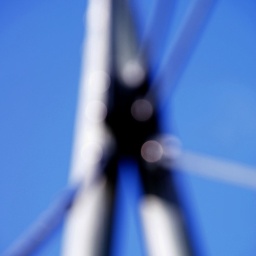
Foot bridge over the river Severn at Worcester